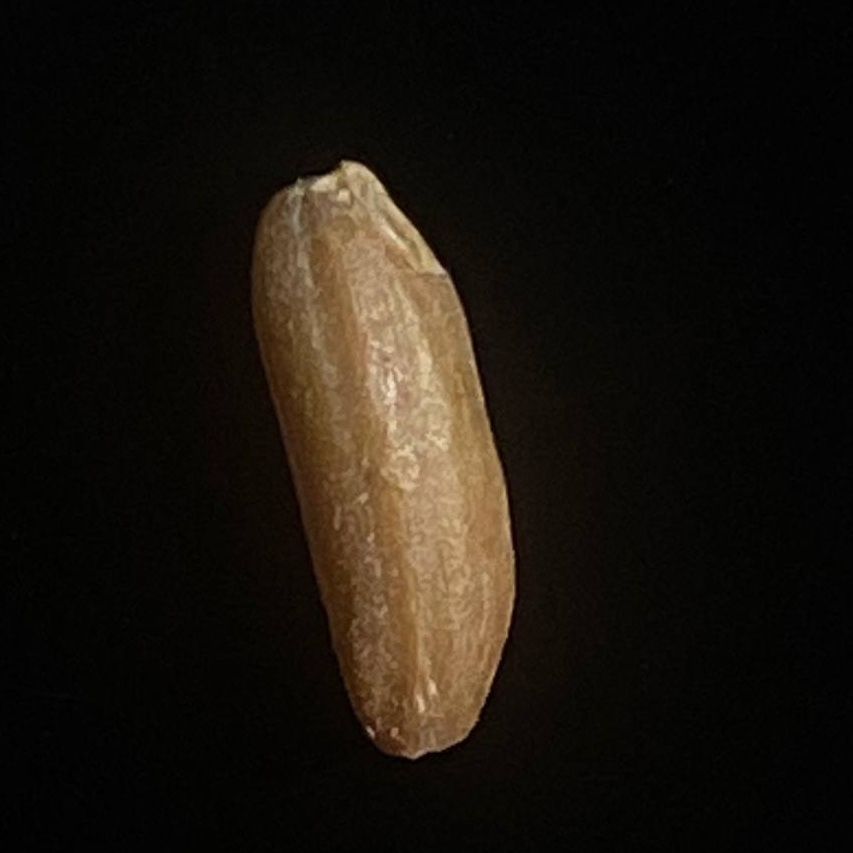
Rice variety: Lal_Binni